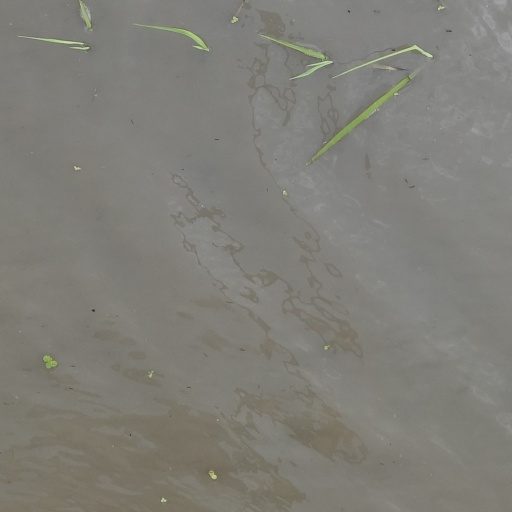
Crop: rice